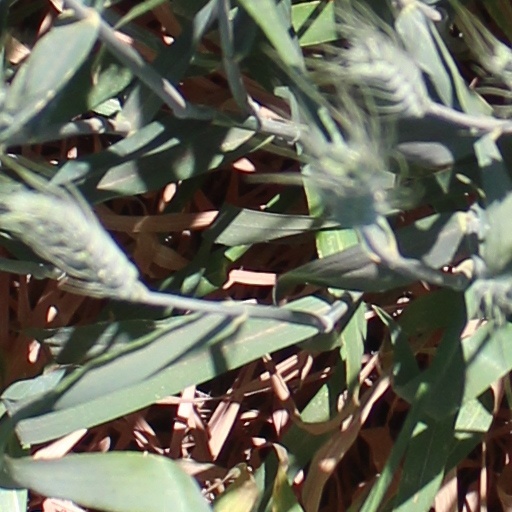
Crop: wheat